May Revolution

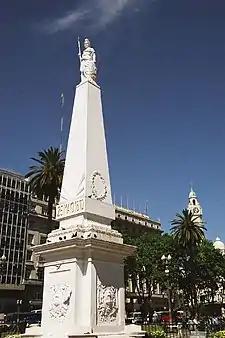
The "May Pyramid", commemorative monument at "Plaza de Mayo"

Montevideo, which had a historical rivalry with Buenos Aires, opposed the Primera Junta and the Council of Regency declared it the new capital of the Viceroyalty, along with Francisco Javier de Elío as the new Viceroy. The city was well defended, so it could easily resist an invasion. Peripheral cities in the Banda Oriental acted contrary to Montevideo's will and supported the Buenos Aires Junta. José Gervasio Artigas led them, and kept Montevideo under siege. The final defeat of the Montevidean royalists was carried out in 1814 by Carlos María de Alvear and William Brown.